Under the Yoke (film)

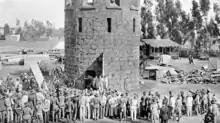
Filming a scene with Theda Bara

Like many American films of the time, "Under the Yoke" was subject to restrictions and cuts by city and state film censorship boards. For example, the Chicago Board of Censors cut, in Reel 3, the execution of Don Ramon, Reel 4, scene between Maria and Diablo where he kisses her on the shoulder, and required three scenes of torturing an American soldier be shortened.